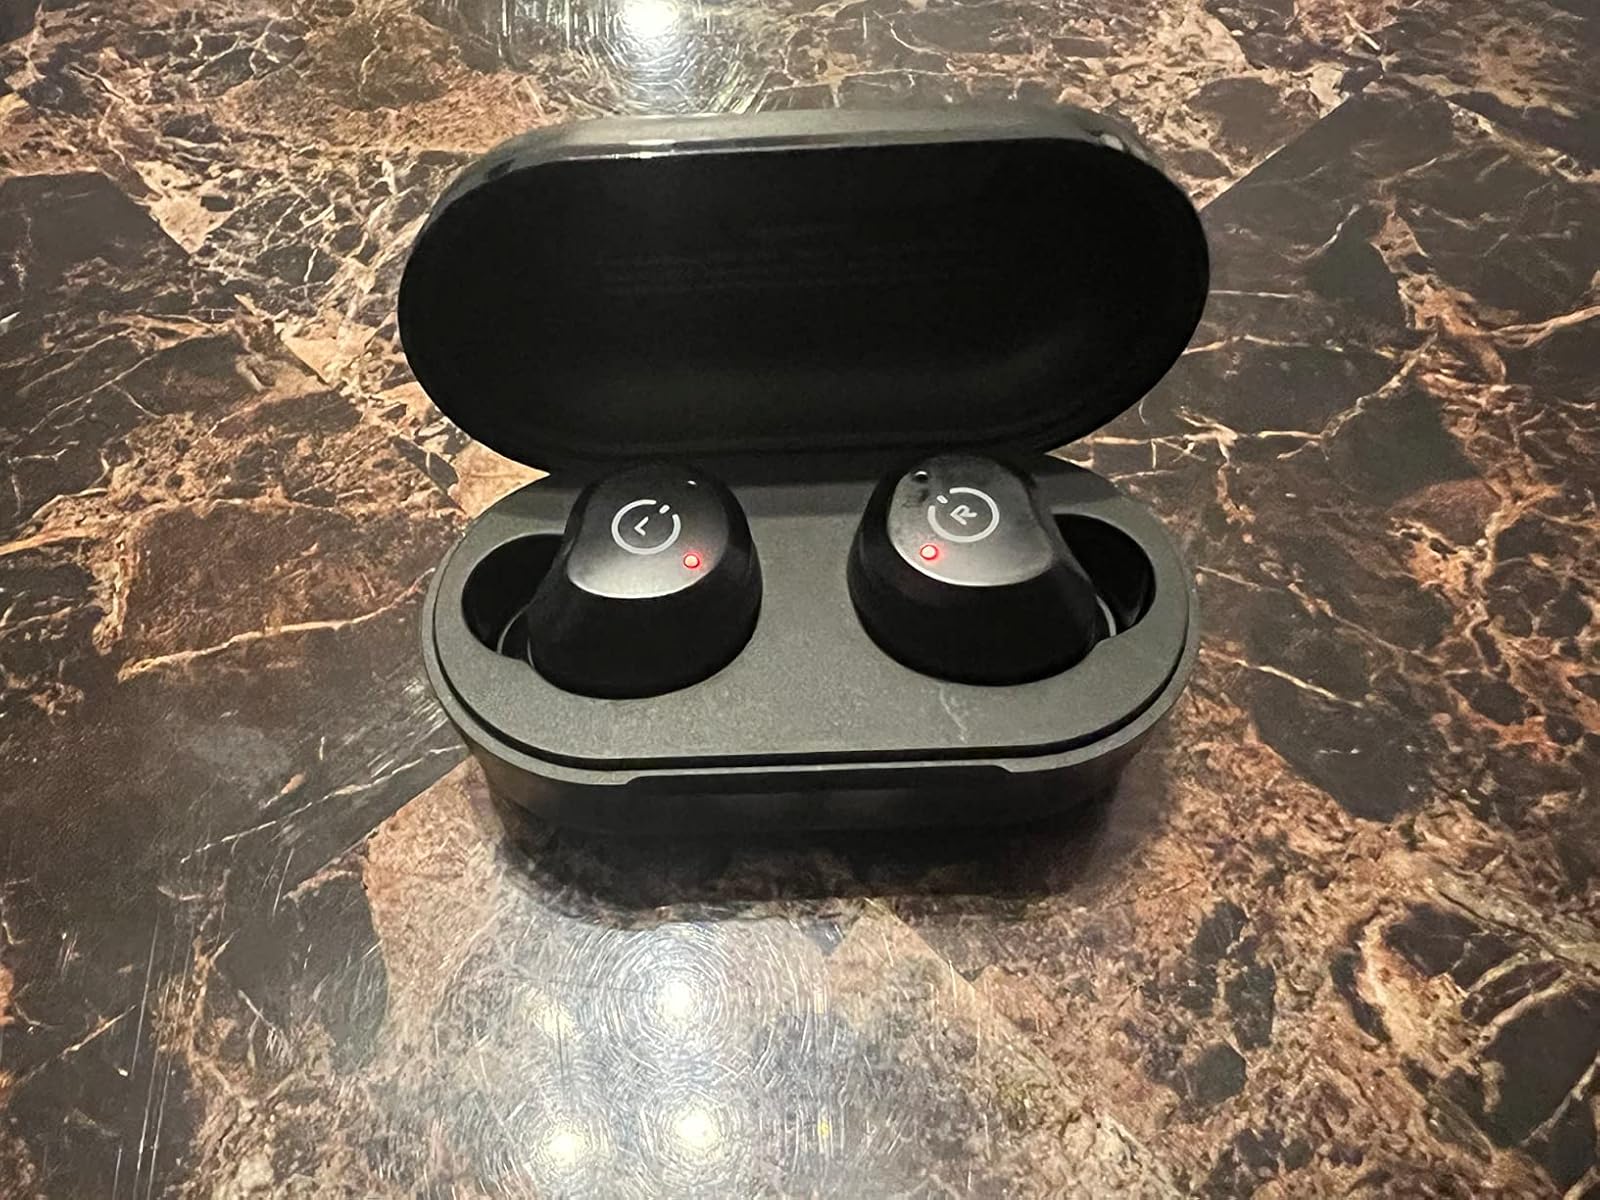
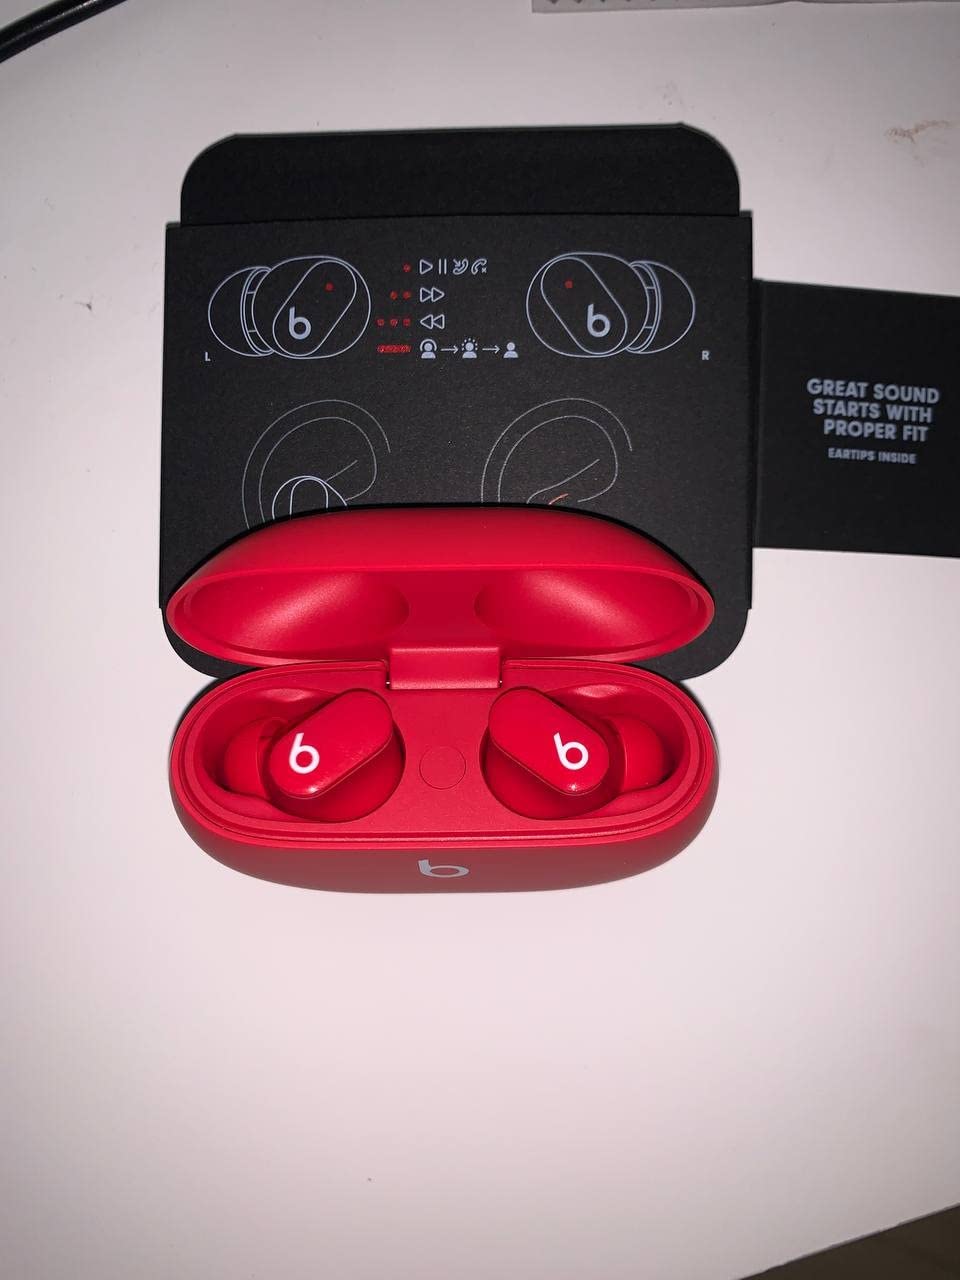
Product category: earbuds
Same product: no